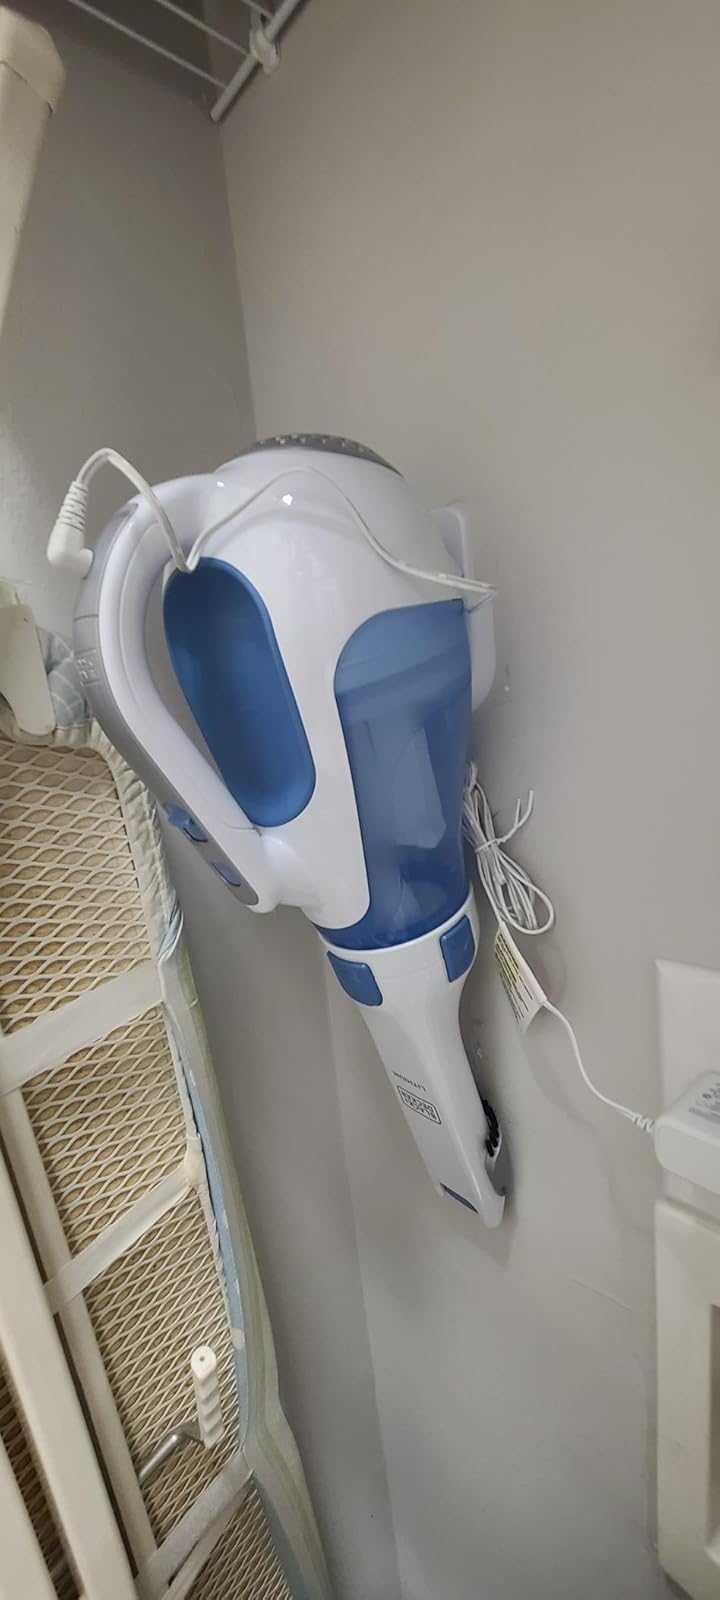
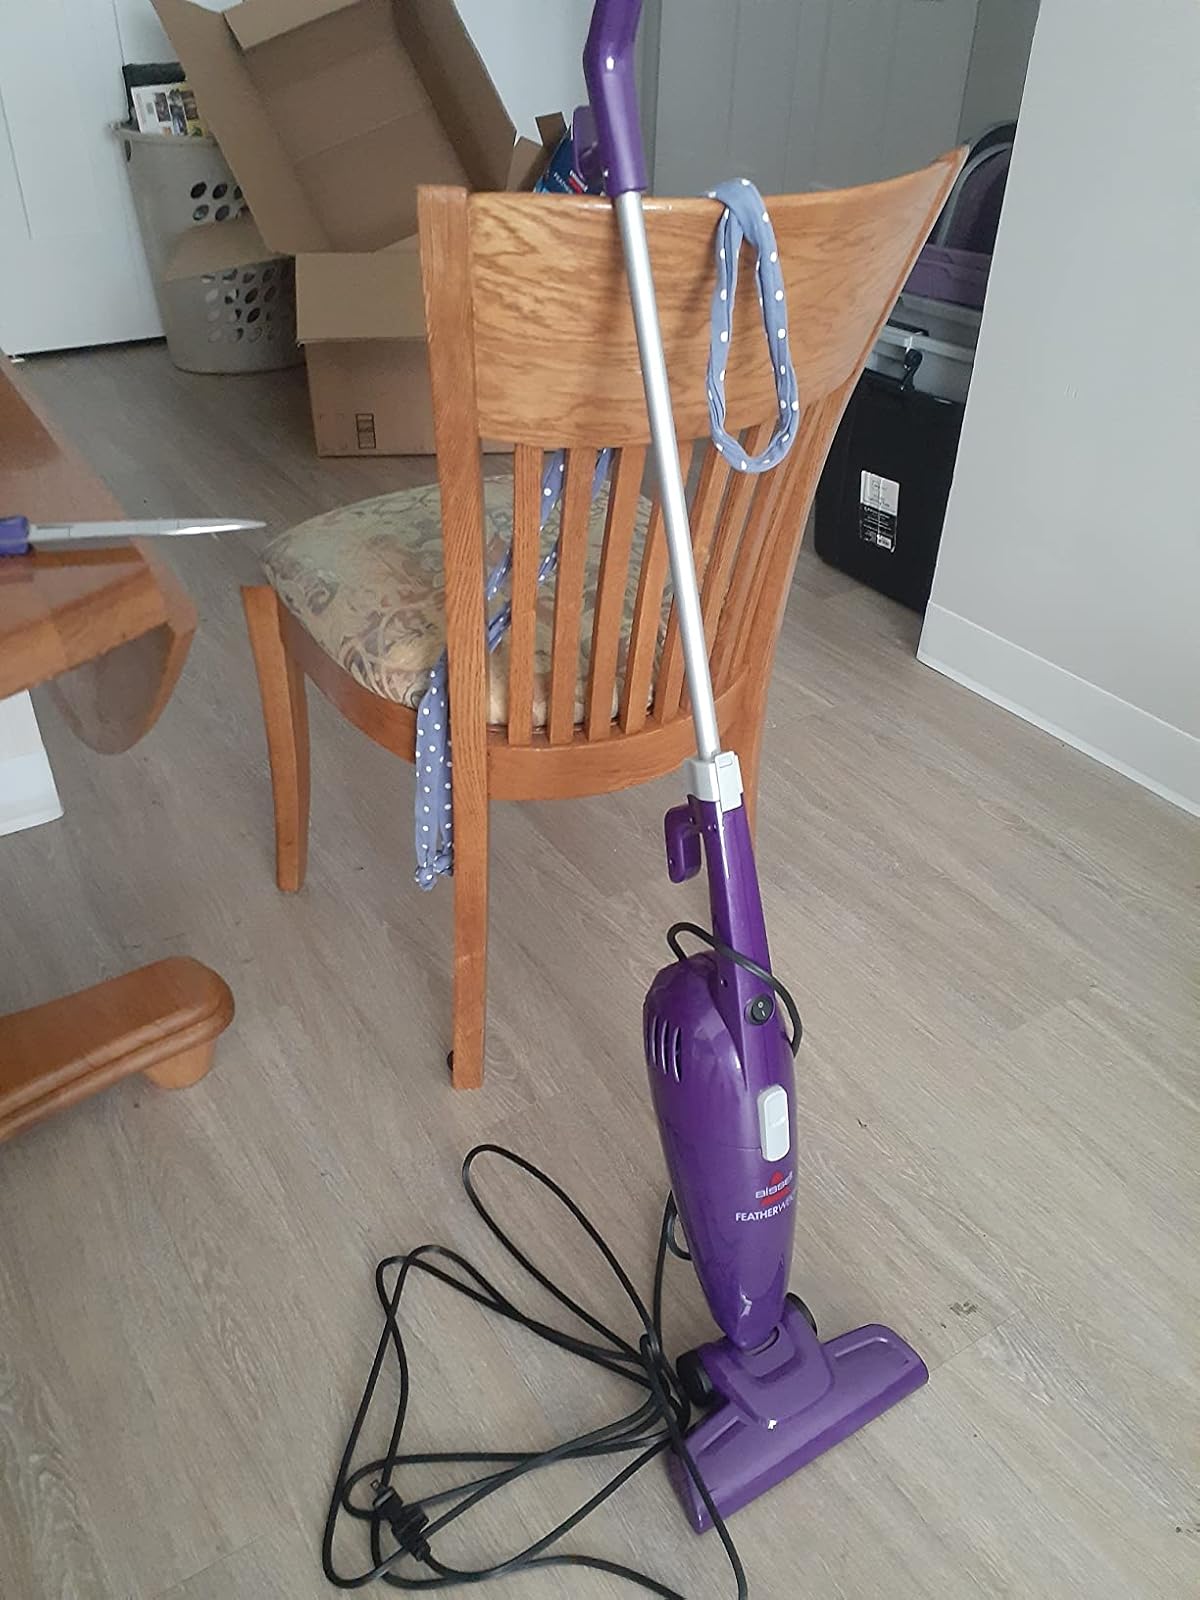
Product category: items_vacuum
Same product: no